Rajská zahrada (Prague Metro)

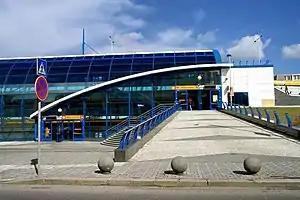

Rajská zahrada is a Prague Metro station on Line B. It was opened on 8 November 1998 as part of the extension of Line B from Českomoravská to Černý Most. The station was designed by Patrik Kotas.